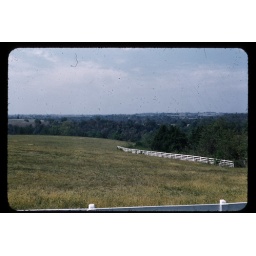
kentucky horse country in blue grass area lexington